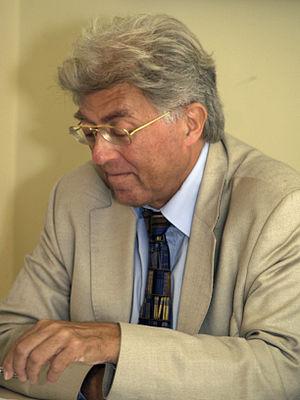
Frédéric Barbier, né le 27 août 1952, est un bibliothécaire et historien français du livre.